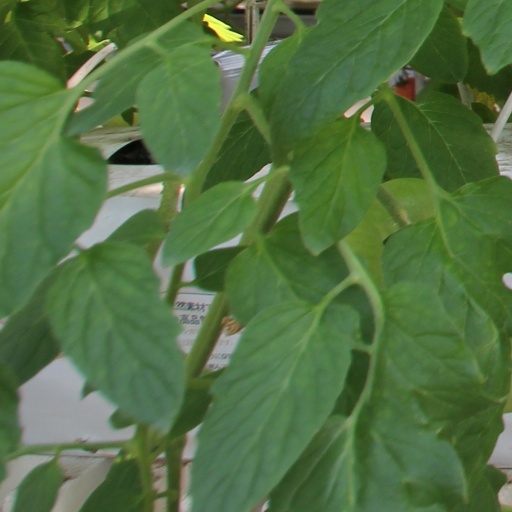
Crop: tomato